John Seddon (politician)

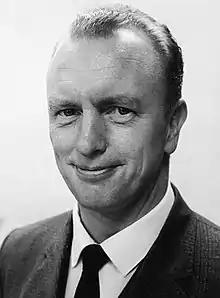

John Bryan Seddon (29 December 1934 – 30 November 2021) was a New Zealand politician and chief executive. He was the deputy mayor of Lower Hutt and later chief executive of Porirua City Council for twenty years from 1980 until 2000.